Letitia Carson

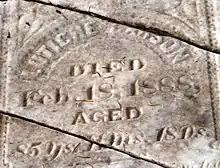
Gravestone of Letitia Carson

Letitia Carson was an Oregon pioneer and one of the first African Americans to be listed as living in Oregon according to the U.S. Federal Census. In fact, she was the only black woman to successfully make a land claim in Oregon under the Homestead Act of 1862. She was the inspiration for Jane Kirkpatrick's 2014 novel "A Light In The Wilderness".